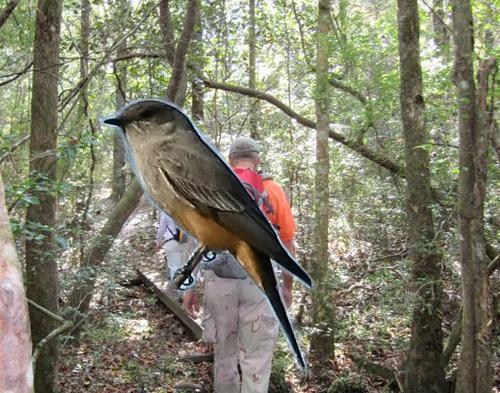
Bird species: Sayornis
Bird type: landbird
Background: land